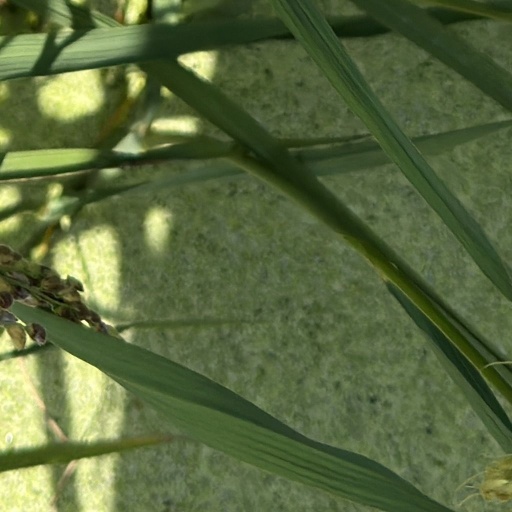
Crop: rice